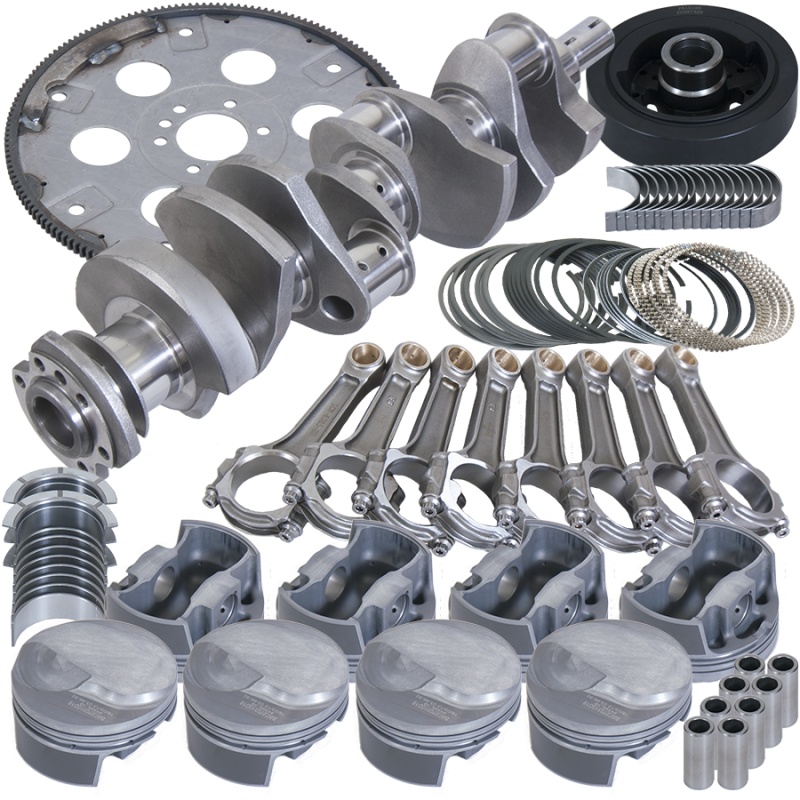
Eagle Chevy 427/454 Balanced Rotating Assembly
BALANCED 4.250" Cast Crank,6.385" I-BEAM Rods,7/16" ARP 8740 BOLTS,Forged 4032 MAHLE 18CC DOME 4.280" PISTONS,PLASMA-MOLY FILE-FIT RINGS,KING SI Rod/MAIN BEARINGS, PIONEER DAMPER & 168 TOOTH FLEXPLATE.
Brand: Eagle
Category: Vehicles & Parts > Vehicle Parts & Accessories > Motor Vehicle Parts > Motor Vehicle Engines > Engine Rebuild Kits